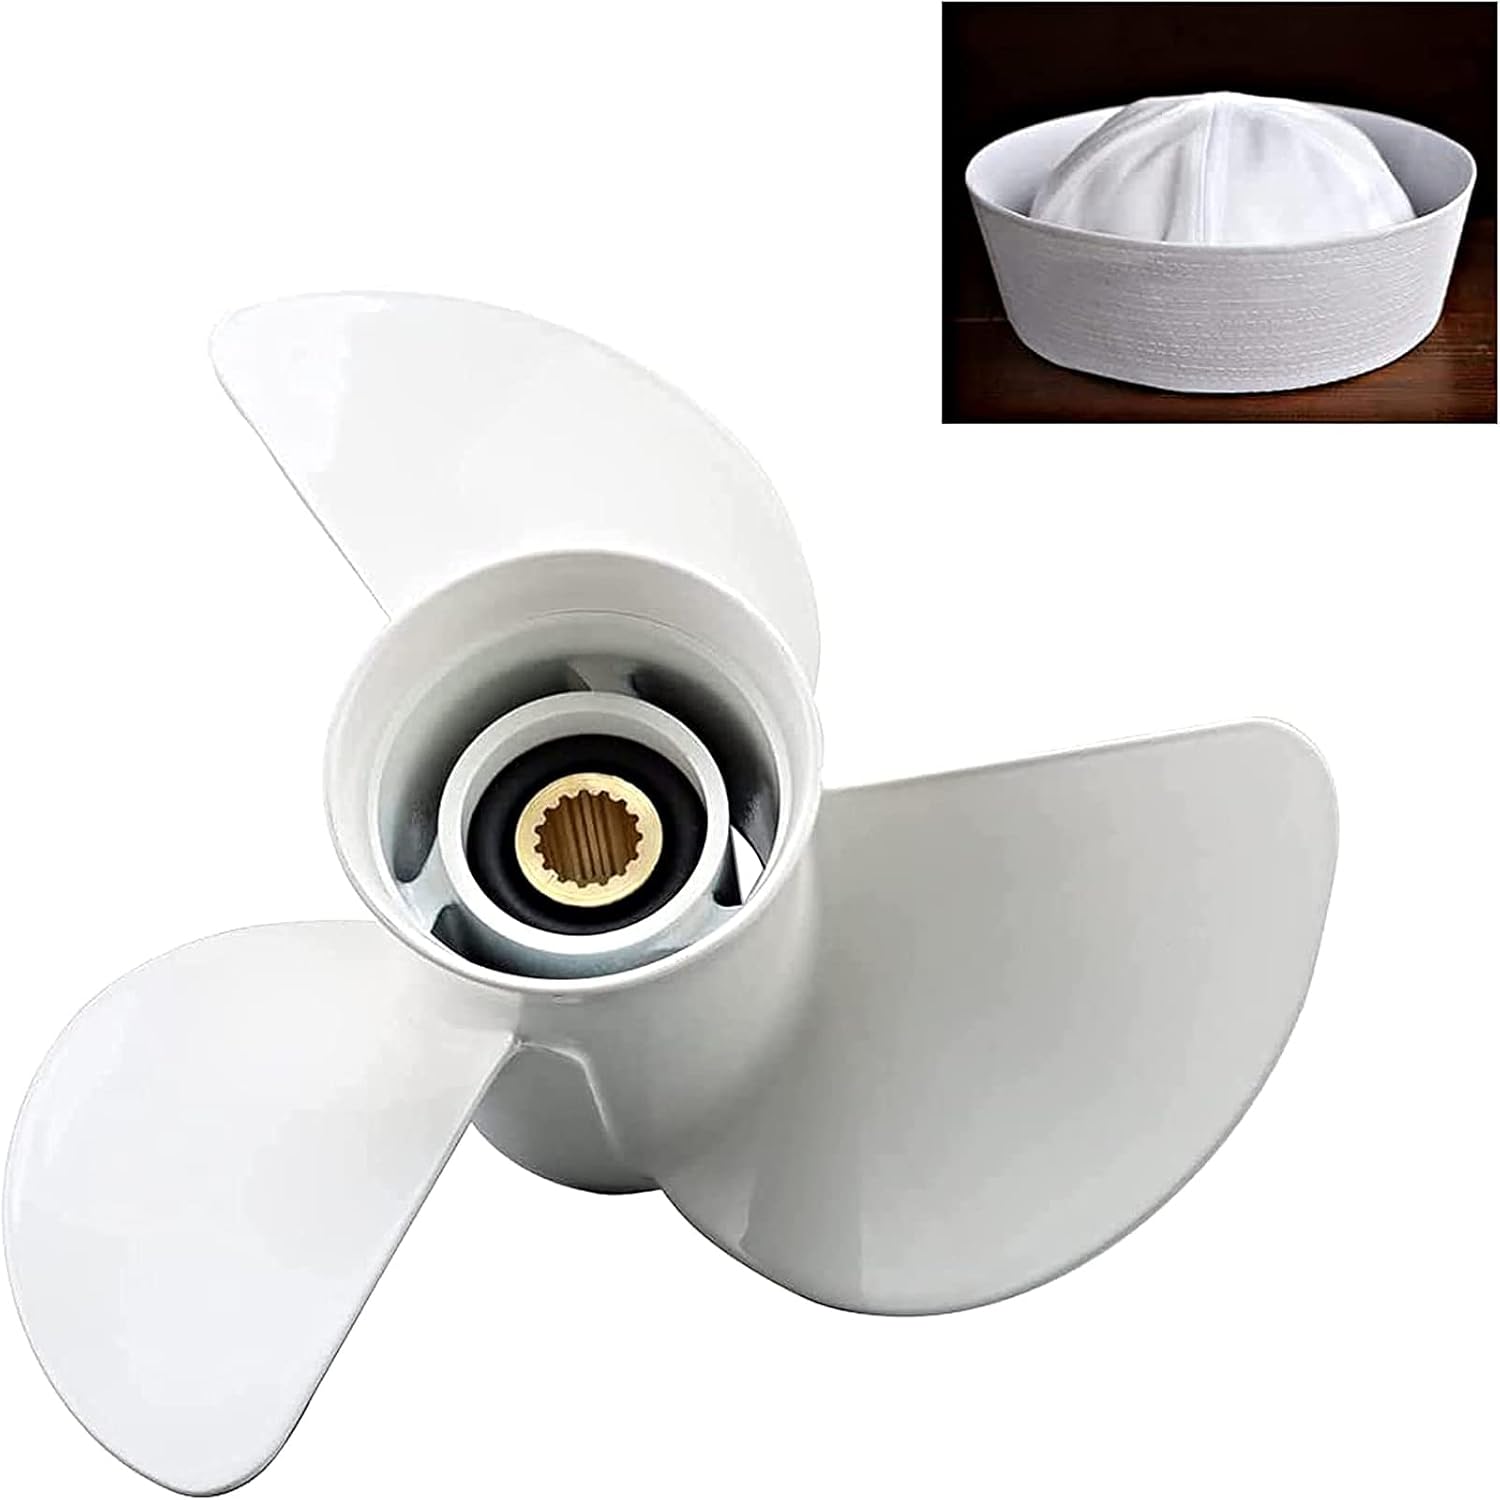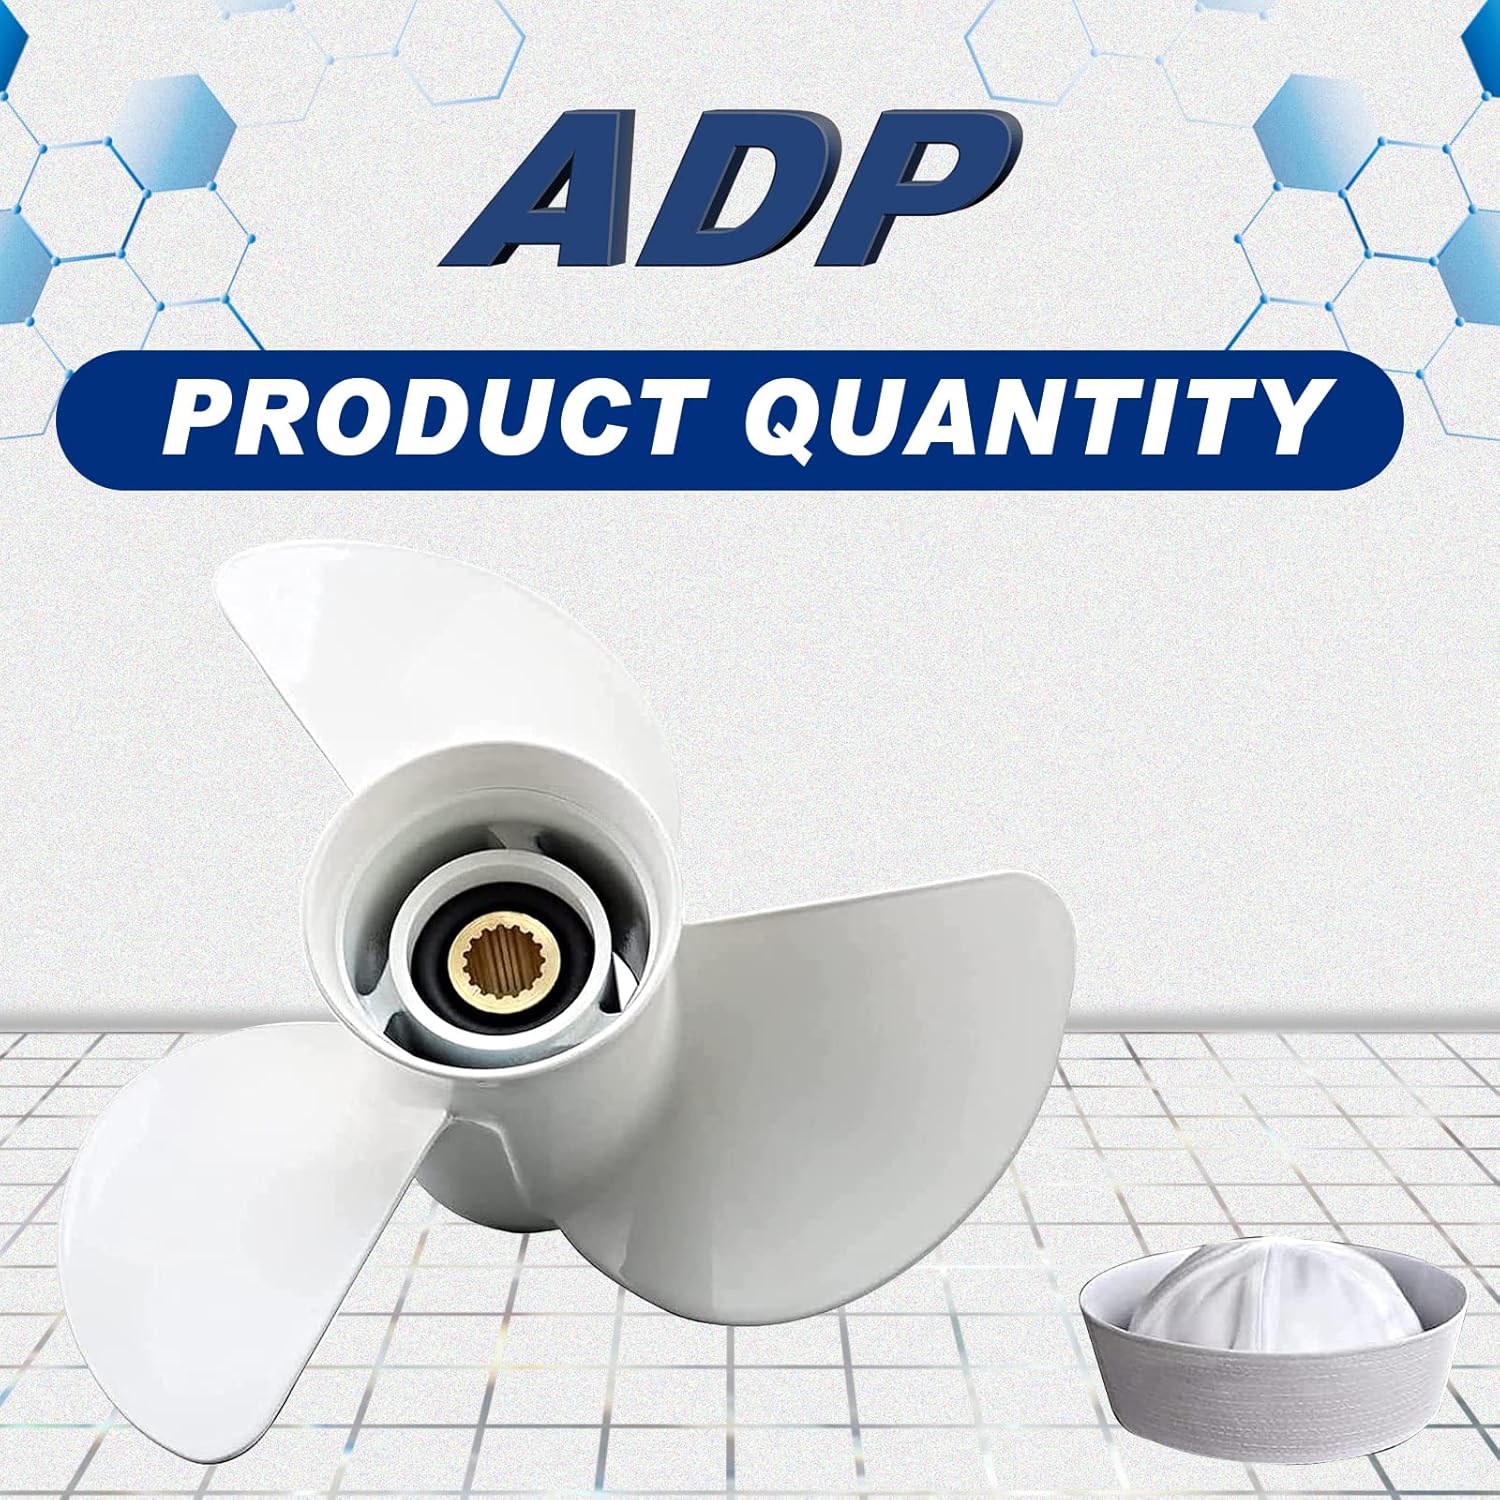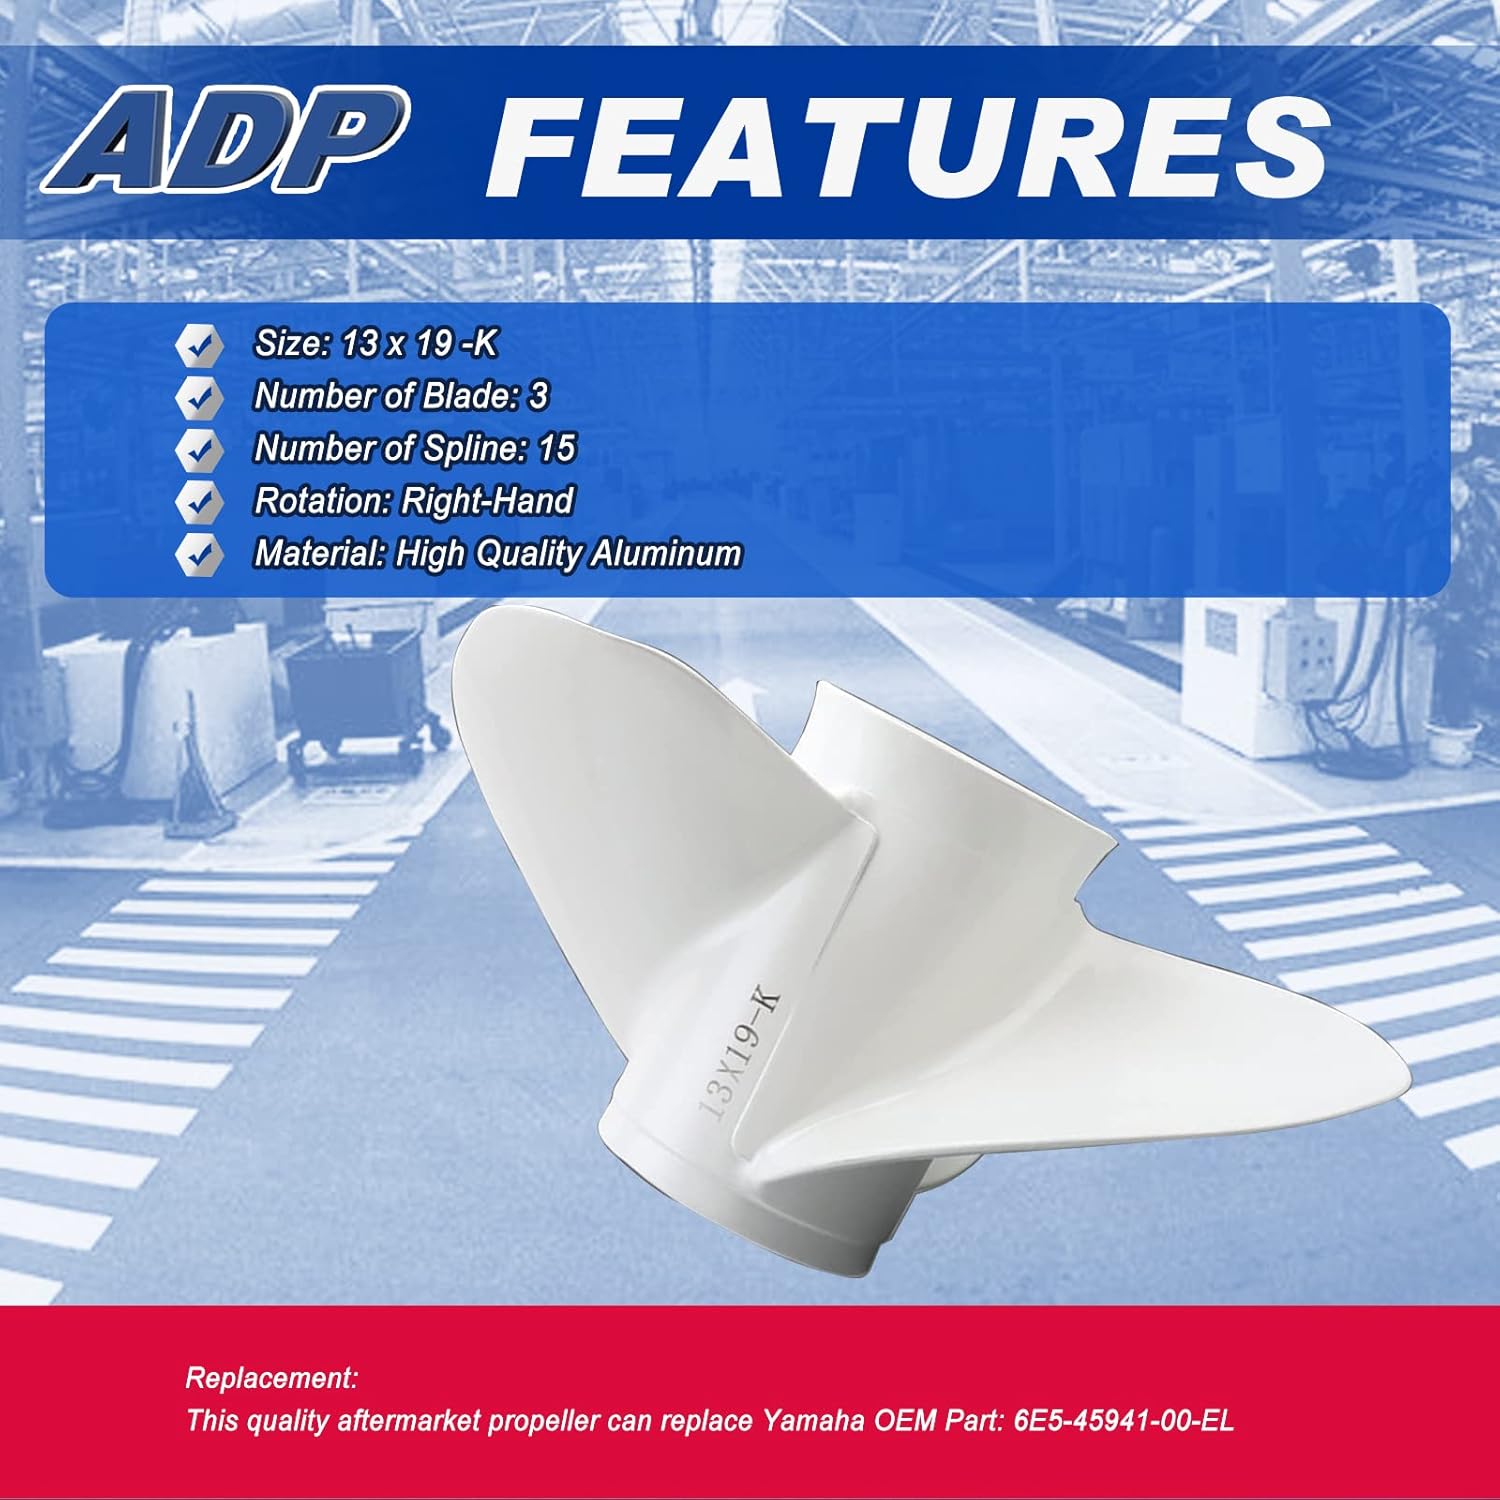
VN 13x19-K Aluminum Alloy Propeller - Compatible with for Yamaha Replaces 6E5-45941-00-EL 50HP 60HP 70HP 75HP 80HP 85HP 90P 100HP 115HP 130HP 140HP Outboard Motors 15 Spline Tooth -Outboard
Category: Sports & Outdoors
Replacement: This Stainless Steel Propeller replaces Yamaha: 6E5-45941-00-EL Parameter: Size: 13x19-K Number of Blade: 3 Number of Spline: 15 Material: Aluminum Alloy Rotation: Right-Hand PACKAGE 1 x Propeller for YAMAHA Outboard 1 x Sailor Hat Application: (1) Fits Yamaha 50HP 4 Stroke (Big Foot 1996 onwards) (2) Fits Yamaha T60 4 Stroke (High Thrust) (3) Fits Yamaha 50-140hp 2-stroke and 4-Stroke Outboard Engines: - T50hp 1996 Newer - 60hp 1992 Newer - 70hp 1984 Newer - 75hp 1994 Newer - 80hp 1997 - 85hp 1991-1997 - 90hp 1984 Newer - 115hp 1984 Newer - 130hp 1984 Newer (4) Fit Yamaha 140hp V4 all years - FS90hp (4 stroke) 1999 Newer - FS100hp (4 stroke) 1999 Newer - FS115hp (4 stroke) 2000 Newer
Features: ⛵ FEATURES - Fits for Yamaha 50-130HP , please refer to below product description for detailed engines application, Ref Parts number 6E5-45941-00-EL | ⛵REPLACE YOUR PROP - A propeller is a type of fan that transmits power by converting rotational motion into thrust,resulting in a force that acts on the ship and pushes it forward.Choosing a proper propeller is essential for your vessel performance. | ⛵PREMIUM QUALITY - Made of premium alloy aluminum material, our propeller can be used for a long time and function what it is supposed to. Giving your yamaha vessel a top speed,acceleration or rmps. | ⛵EASY INSTALL- Just need to install the new propeller using the new attributable hub kit, the whole process does not exceed 10 minutes, before repairing the propeller, be sure to switch the engine to neutral and turn off the ignition device. | ⛵Lifetime Warranty - This Outboard Propeller comes complete with a lifetime warranty. If the part ever fails simply contact us for a replacement